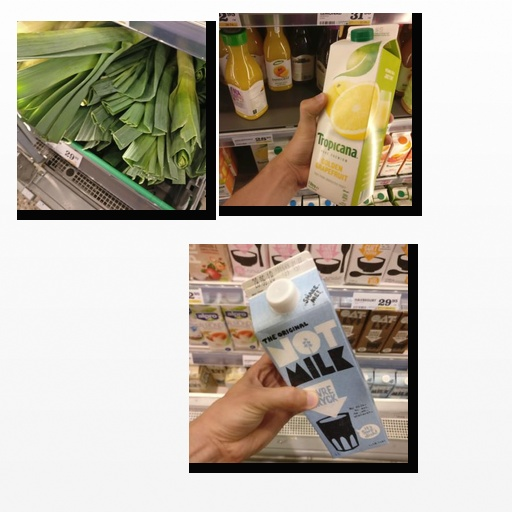
Food items: leek, golden_grapefruit_juice, oat_milk